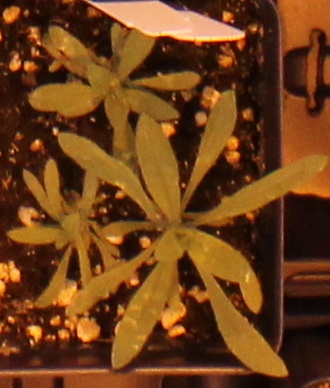
Label: Kochia